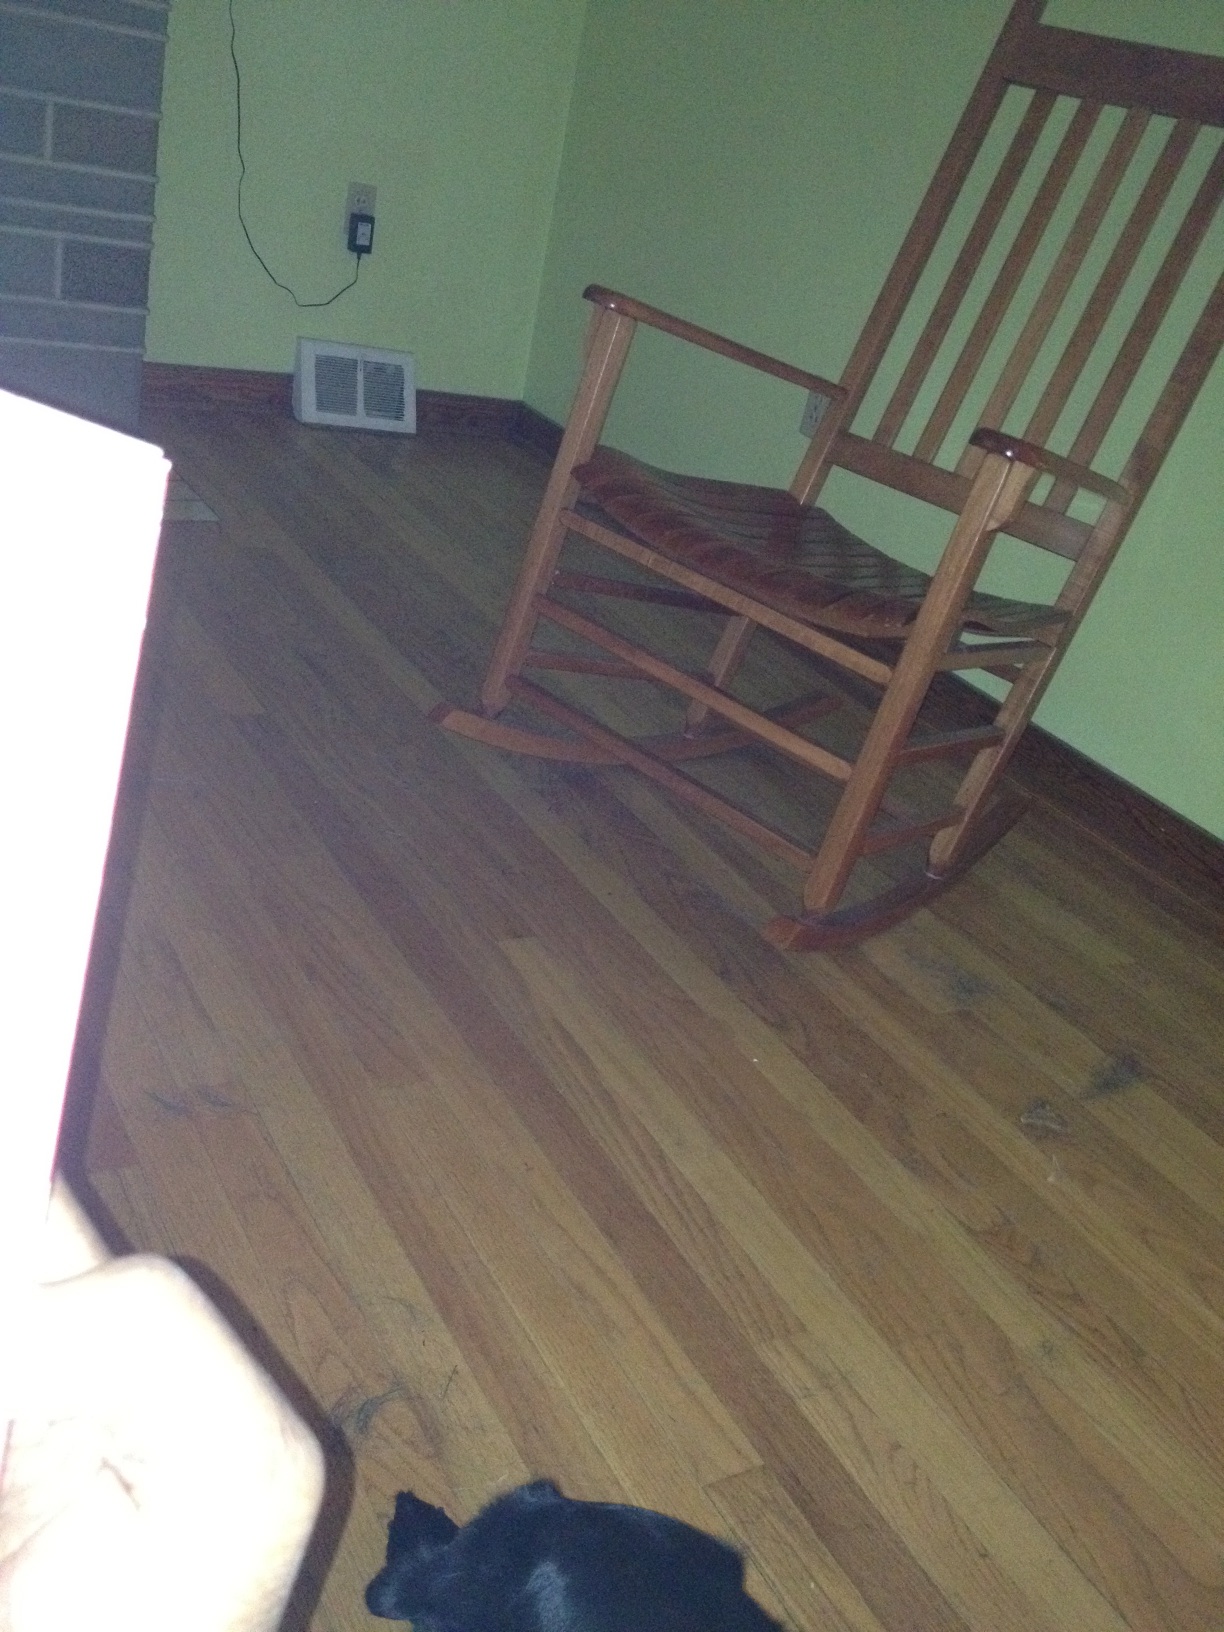Question: What are the preparation instructions?
Answer: unanswerable